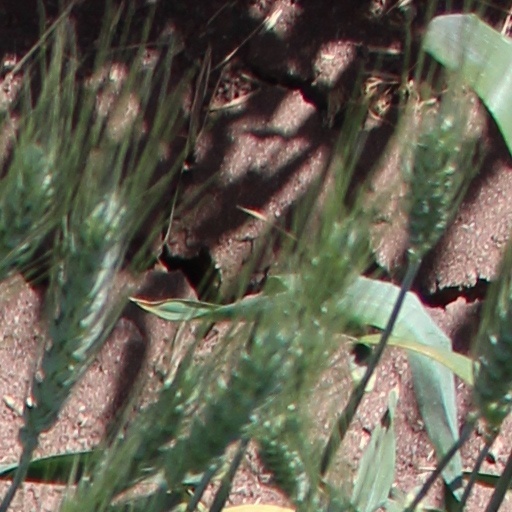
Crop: wheat